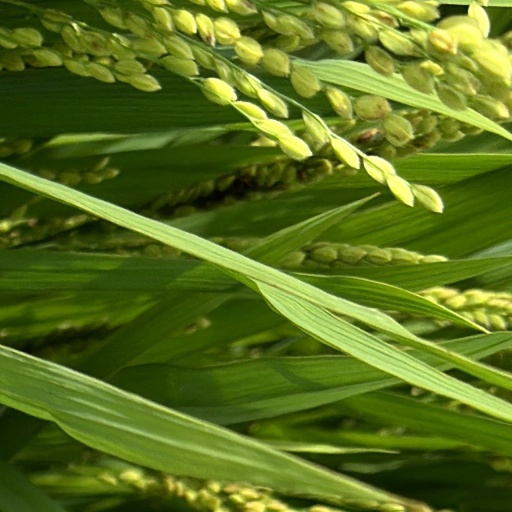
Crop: rice